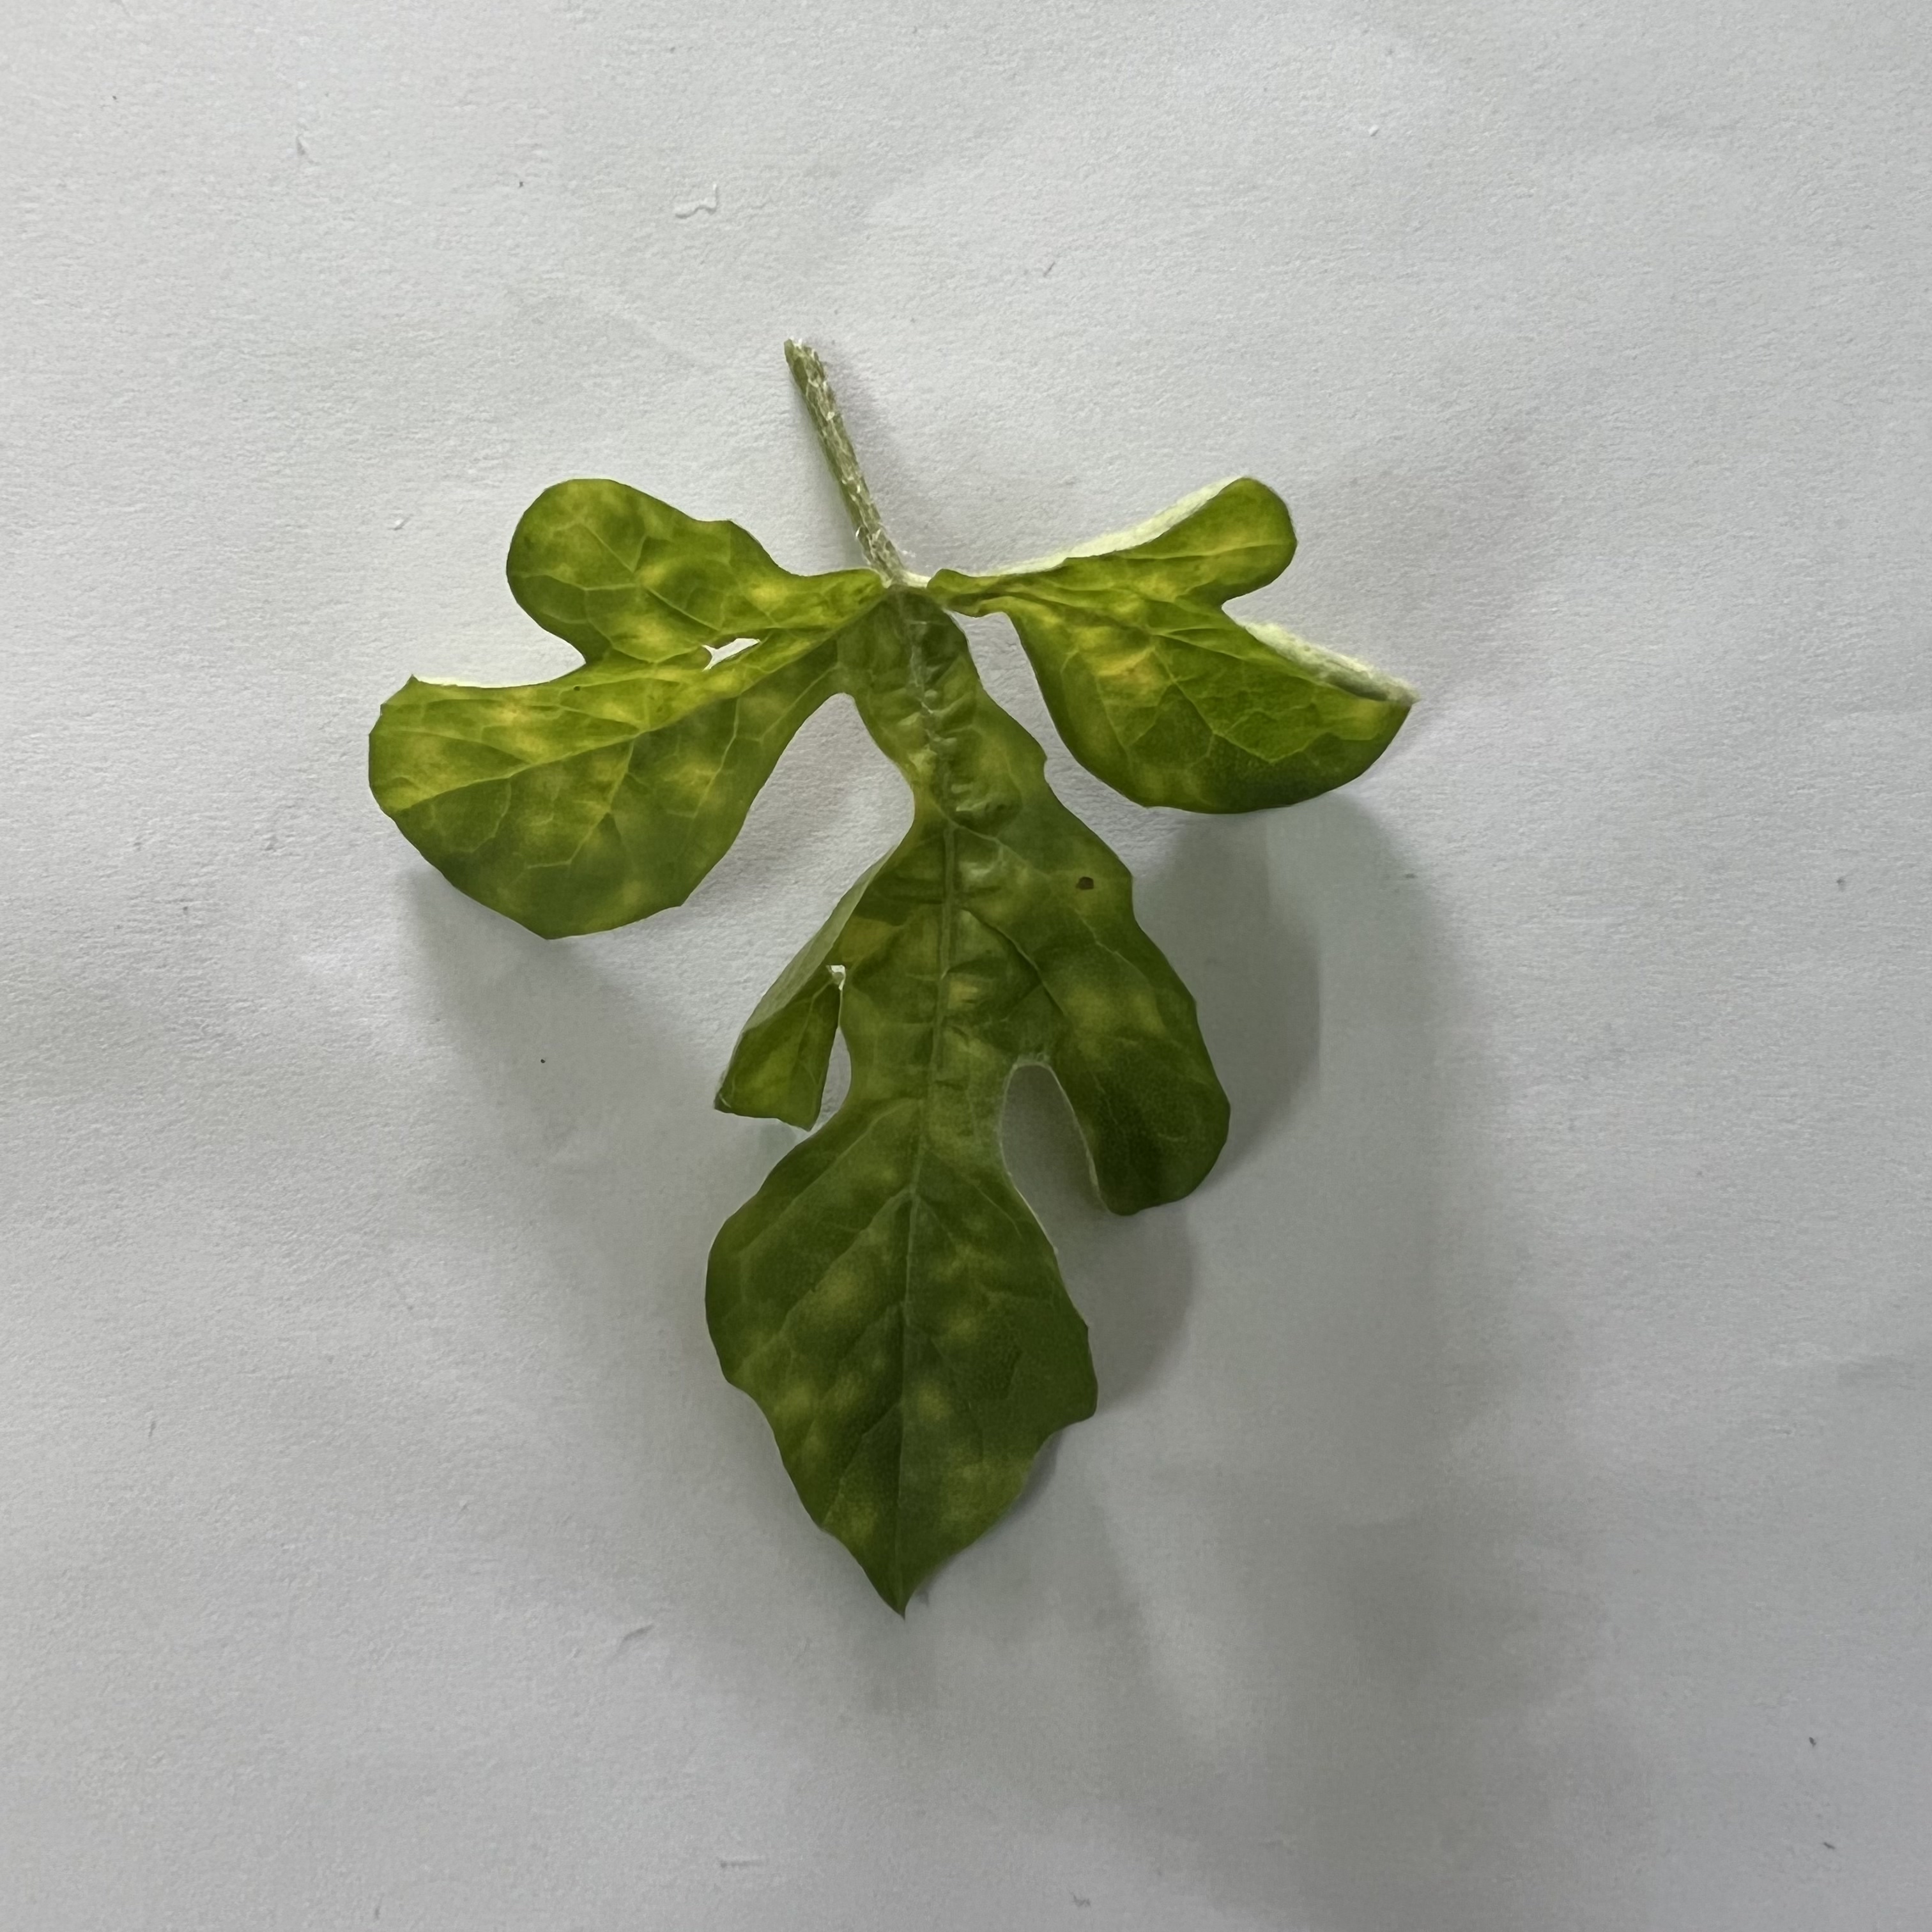
Label: Mosaic_Virus